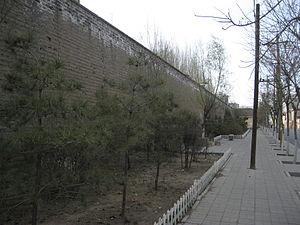
Ville fortifiée de Suiyuan, ville de garnison, construite en 1735, sous la dynastie Qing mandchoue à environ 2,5 km au nord-est de Guihua, en Mongolie-Intérieure.